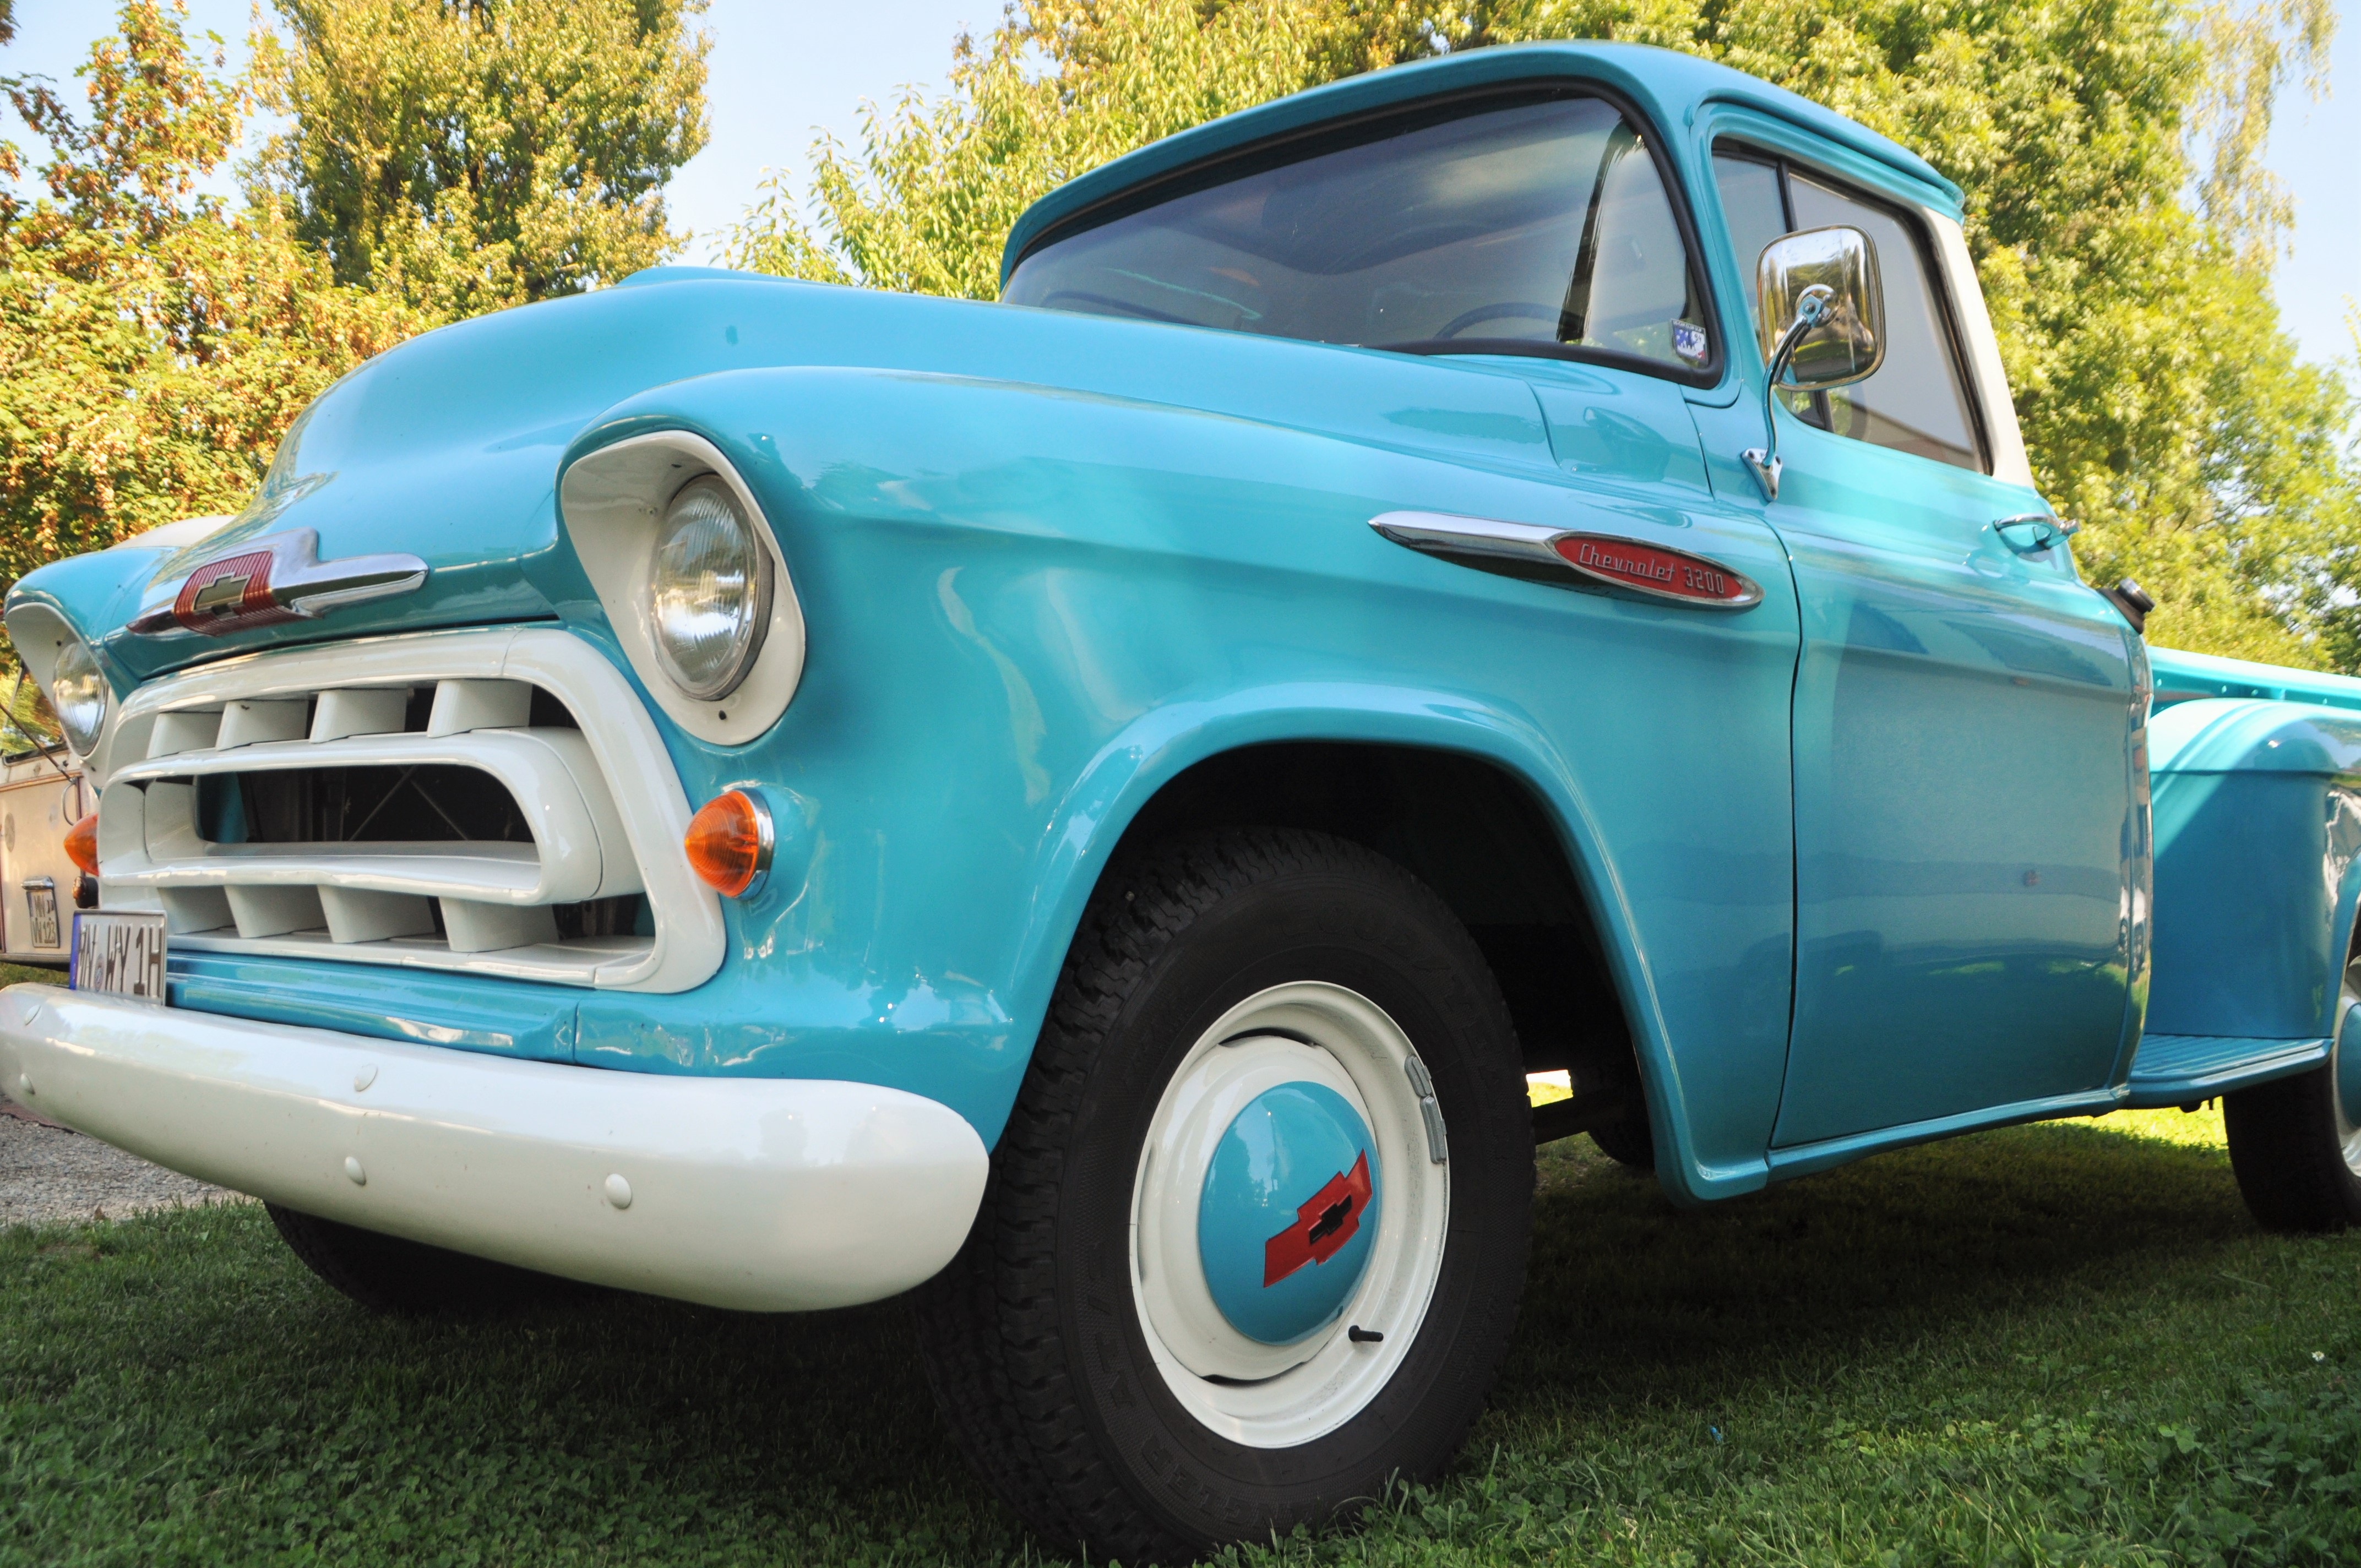
car, old, truck, vehicle, auto, nostalgia, blue, classic car, automotive, vintage car, american, pickup, oldtimer, chevrolet, historically, antique car, city car, pickup truck, land vehicle, automobile make, automotive exterior, compact car